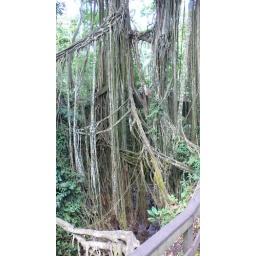
tall old tree in monkey forest